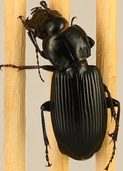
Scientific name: Pterostichus melanarius melanarius
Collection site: University of Notre Dame Environmental Research Center NEON (UNDE), plot UNDE_012